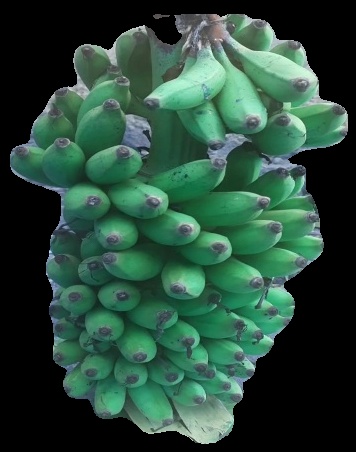
Variety: elakki-bale
Grade: grade2